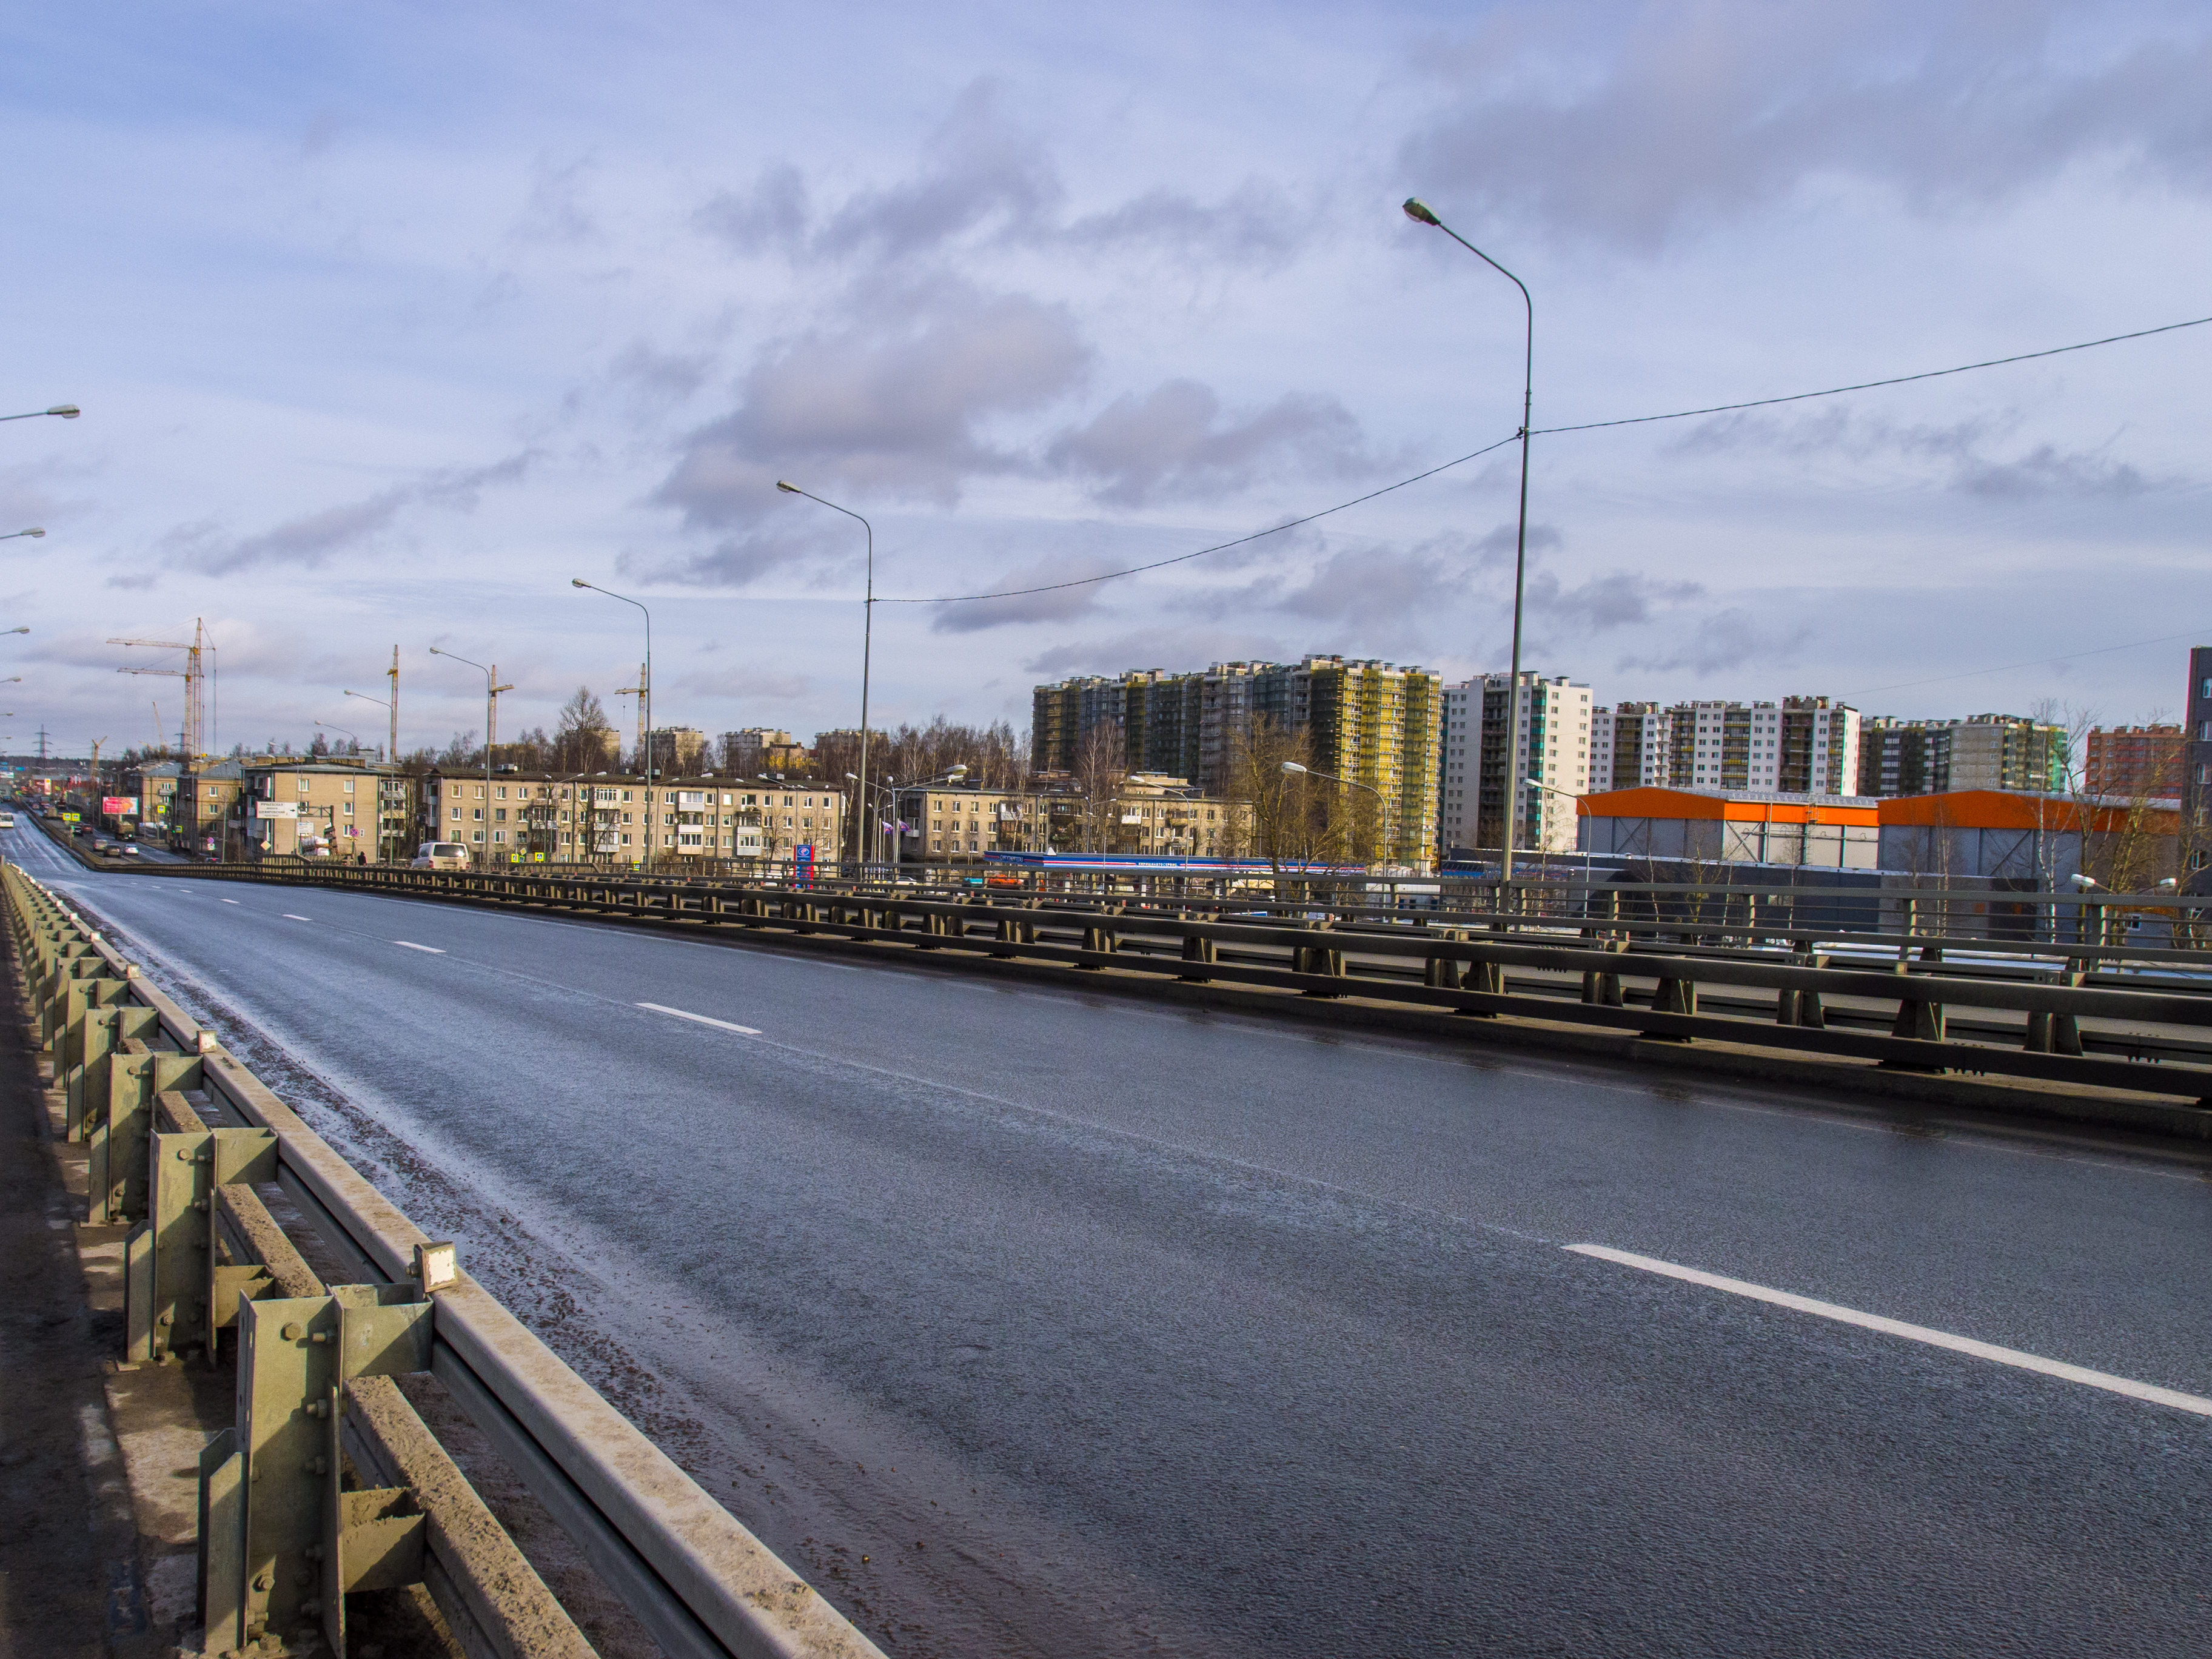
images, cloud, sky, street light, building, road surface, asphalt, lighting, mode of transport, body of water, thoroughfare, dusk, horizon, city, tar, road, cityscape, metropolitan area, bridge, waterway, electricity, urban area, urban design, cumulus, metropolis, rolling, overpass, freeway, street, lane, track, sidewalk, shoulder, evening, highway, walkway, reflection, nonbuilding structure, winter, public utility, concrete bridge, tower block, fixed link, landscape, guard rail, traffic, light fixture, night, channel, ocean, downtown, pedestrian, suburb, skyline, metal, boardwalk, girder bridge, beam bridge, transport, river